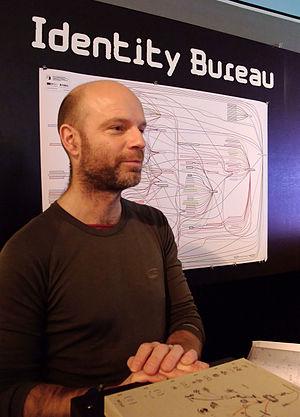
Heath Bunting est un artiste contemporain anglais né en 1966. Basé à Bristol, il est le fondateur du site irational.org et l'un des fondateurs au début des années 90 du mouvement Net.art. Activiste, il crée un faux site du CERN ou encore maintient une carte des radios pirates de Londres. Ses derniers travaux s'éloignent du réseau pour prendre des formes plus urbaines : dérive en skateboard, cartographie ...